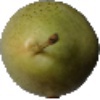
Label: Pear 1